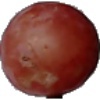
Label: Grape Pink 1